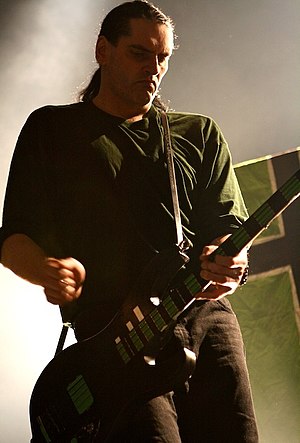
Peter Steele
Peter Steele, 2007
Peter Steele var en amerikansk, som var forsanger, bassist, og komponist for gothic metal-bandet Type O Negative.